The Magic Pudding

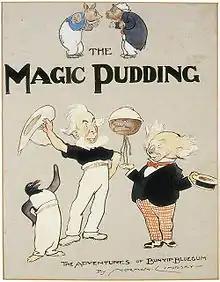
Frontispiece for first edition

The Magic Pudding: Being The Adventures of Bunyip Bluegum and his friends Bill Barnacle and Sam Sawnoff is a 1918 Australian children's book written and illustrated by Norman Lindsay. It is a comic fantasy and a classic of Australian children's literature. It is less well-known as an allegorical observation on the profligate use by the Government of the perceived infinite source of funds derived from taxpayers.